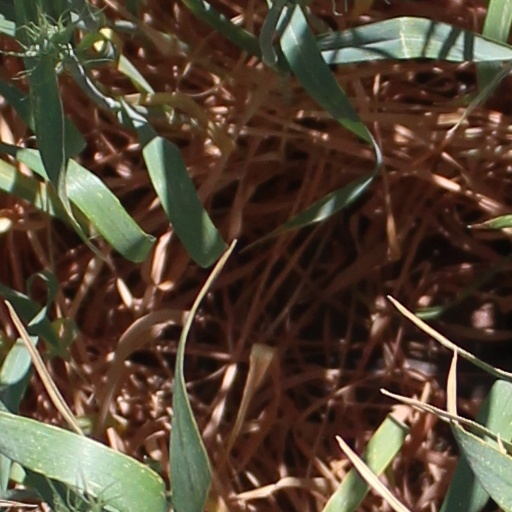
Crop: wheat